Liquid carbon dioxide

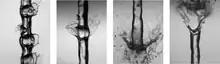
Jets of liquid carbon dioxide

Liquid carbon dioxide is the liquid state of carbon dioxide, which cannot occur under atmospheric pressure. It can only exist at a pressure above , under (temperature of critical point) and above (temperature of triple point). Low-temperature carbon dioxide is commercially used in its solid form, commonly known as "dry ice". Solid sublimes at at Earth atmospheric pressure — that is, it transitions directly from solid to gas without an intermediate liquid stage. The uses and applications of liquid carbon dioxide include decaffeinating coffee, extracting virgin olive oil from olive paste, in fire extinguishers, and as a coolant.